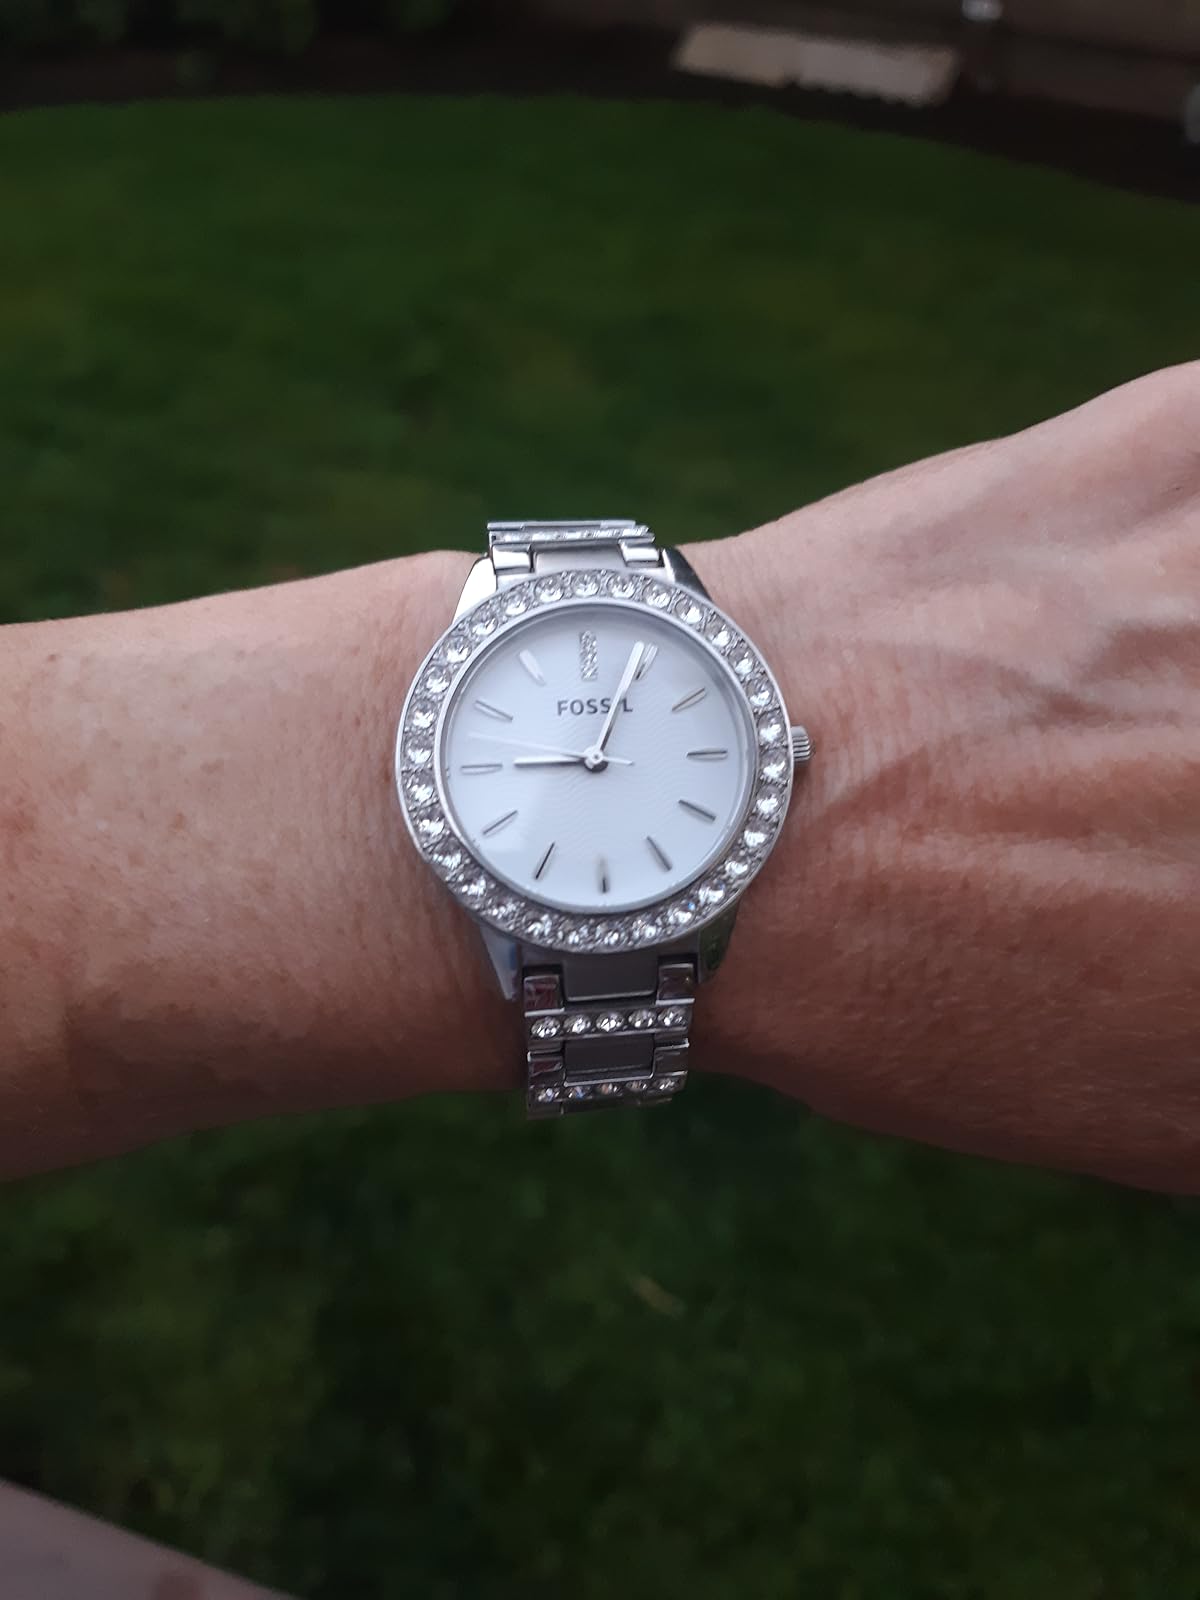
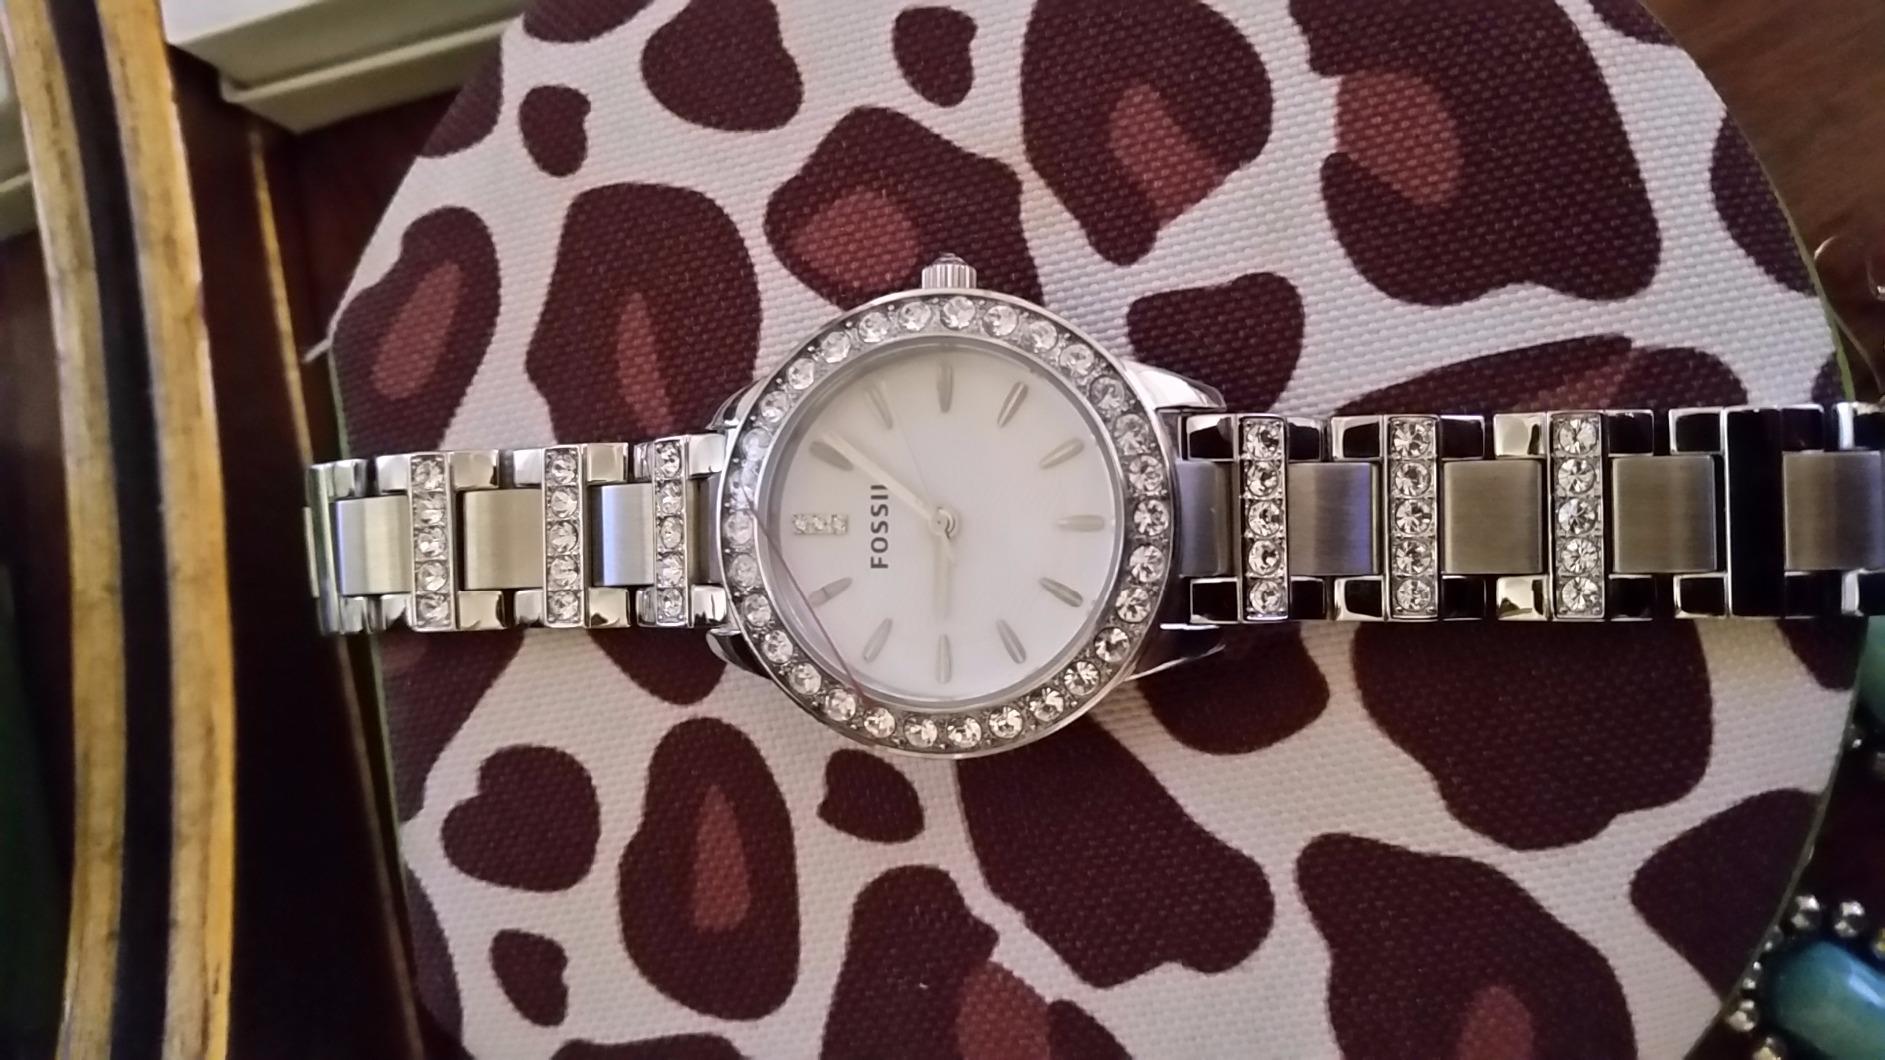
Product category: accessories_watch
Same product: yes